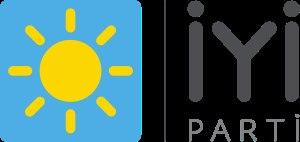
Le Bon Parti est une formation nationaliste et laïque fondée le 25 octobre 2017 par Meral Akşener avec des dissidents du Parti d'action nationaliste et rejoints par des éléments de l'aile droitière du Parti républicain du peuple.